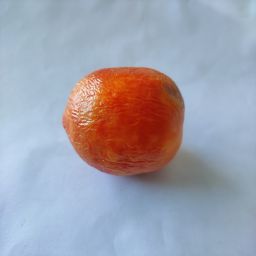
Crop: Tomato
Quality: Old